Clifton Hall Colliery

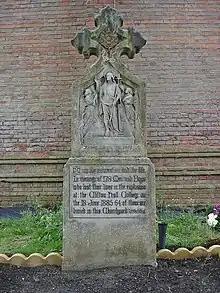
Clifton Hall disaster memorial, St Augustine's churchyard, beneath the East window

An explosion of the mine occurred at 09:20 on Thursday 18 June 1885. Higson's report (read into the record of the inquiry by the coroner) explains that the explosion must have originated at the extremity of number 2 East level. The explosion was compounded by gas being sucked out of the large goaf beyond the eastern workings. The mine was acknowledged to be dusty by Hall and the roadways had to be watered to control this. Coal dust was implicated in the blast: "the props being coated thickly in some instances with coked or burnt coal dust". The white metal above the goaf was weak and in the large unsupported span ( by ) formed a bridge which fell away from the stronger Trencherbone rock. Within this space, firedamp was accumulating, undetected by the firemen's checks. At the time of the explosion a crack in the overburden opened up and the gas escaped to where men were working at the end of number 2 East. A naked candle ignited the gas. This initial blast would have been insufficient to explain the devastation. Higson's report supposes that the initial blast sucked more gas into the explosion and propagated it throughout the mine. Other contemporary and later research implicated coal dust as the culprit. Sir William Galloway (an Inspector of Mines and later Professor of Mining at the University College of Wales) was of the opinion that "the explosions are chiefly or very largely promoted by coal dust".